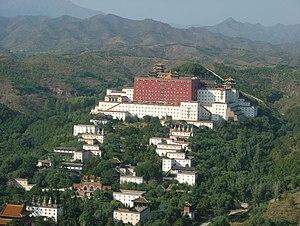
Le temple de Putuo Zongcheng de Chengde, dans la province du Hebei, en Chine est un temple de l'école gelug du bouddhisme tibétain, construit entre 1767 et 1771, sous la dynastie Qing, construit entre 1767 et 1771, sous le règne de l'empereur Qianlong. Il est voisin de la Résidence de montagne de Chengde, qui s'étend au sud. Avec l'également célèbre temple de Puning, c'est l'un des huit temples extérieurs de Chengde.
Chengde est une ville-préfecture de la province du Hebei en Chine. Elle comptait 457 300 habitants en 2004. L'agglomération comptait 3 729 600 habitants en 2013.